Lucilla Galeazzi

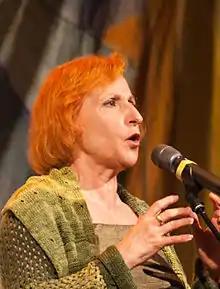
Lucilla Galeazzi at the TFF Rudolstadt 2013

Lucilla Galeazzi is an Italian folk singer. She performs modern versions of traditional Italian folk music and has also performed internationally in jazz, baroque music and operas. In the 1970s and 80s, she was one of the best-known voices of the Italian folk revival around Giovanna Marini. She began her solo career in 1987 and has produced albums with numerous other musicians since then.